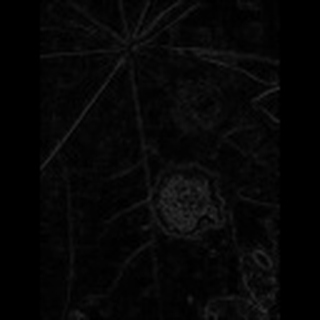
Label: cotton_target_spot